Paris in the 18th century

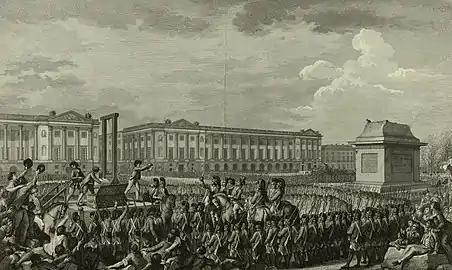
The execution of King Louis XVI on the Place de la Revolution. Drums were played loudly so his final words to the crowd could not be heard.

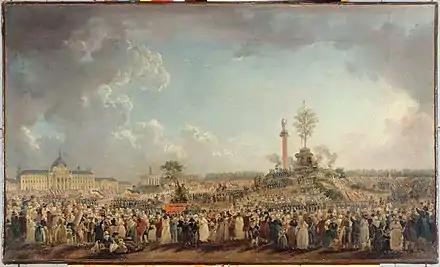
The Festival of the Supreme Being, held on 8 June 1794 on the Champs de Mars, was an official celebration of Cult of reason presided over by Robespierre. On July 27 he was arrested and sent to the guillotine, ending the reign of terror.

The 18th century in Paris was a particularly inventive period. Some of the discoveries of Paris scientists, particularly in the field of chemistry, were quickly put to practical use; the experiments of Lavoisier were used to create the first modern chemical plants in Paris, and the production of hydrogen gas enabled the Montgolfier Brothers to launch the first manned flight in a hot-air balloon on 21 November 1783, from the Château de la Muette, near the Bois de Boulogne.